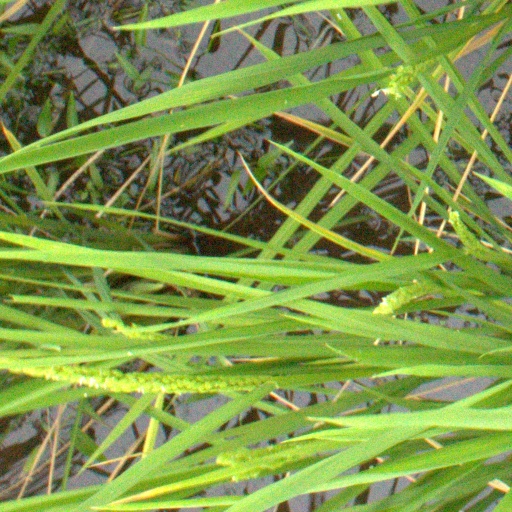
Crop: rice